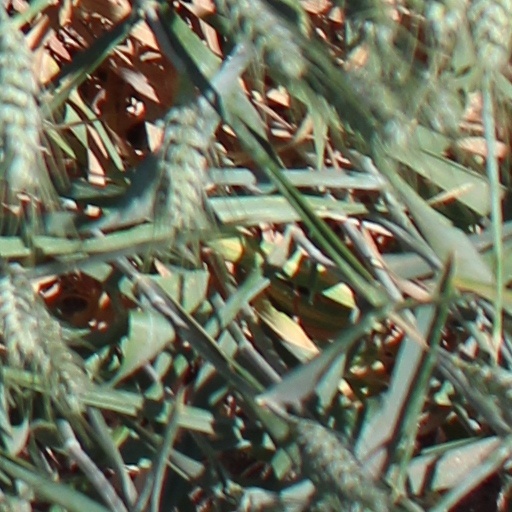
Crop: wheat